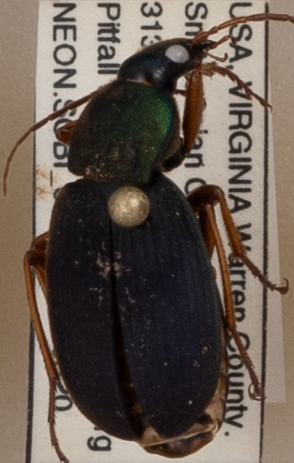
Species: Chlaenius aestivus
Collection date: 2021-05-20
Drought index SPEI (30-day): -1.01
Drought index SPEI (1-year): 0.17
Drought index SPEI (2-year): -0.24